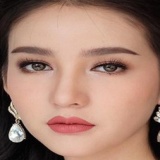
hoa hậu Rinrada Thurapan